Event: Typhoon Ruby
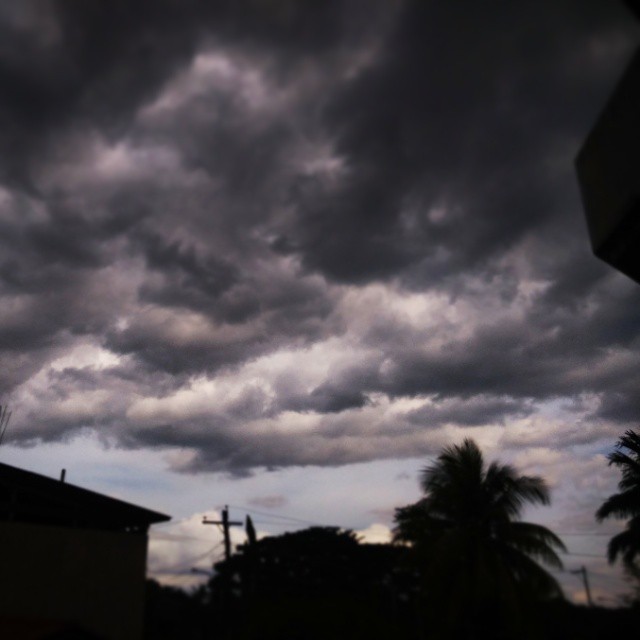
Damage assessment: no_damage